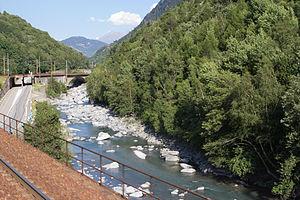
La ligne de Culoz à Modane (frontière), aussi surnommée ligne de la Maurienne en raison de la région géographique traversée, est une ligne ferroviaire française en région Rhône-Alpes à double voie et à écartement standard. Elle relie Culoz sur l'axe Lyon - Genève à Modane et à l'Italie, par la vallée savoyarde de la Maurienne. C'est un axe majeur assurant la liaison entre la France et l'Italie aussi bien pour les voyageurs que pour les marchandises.